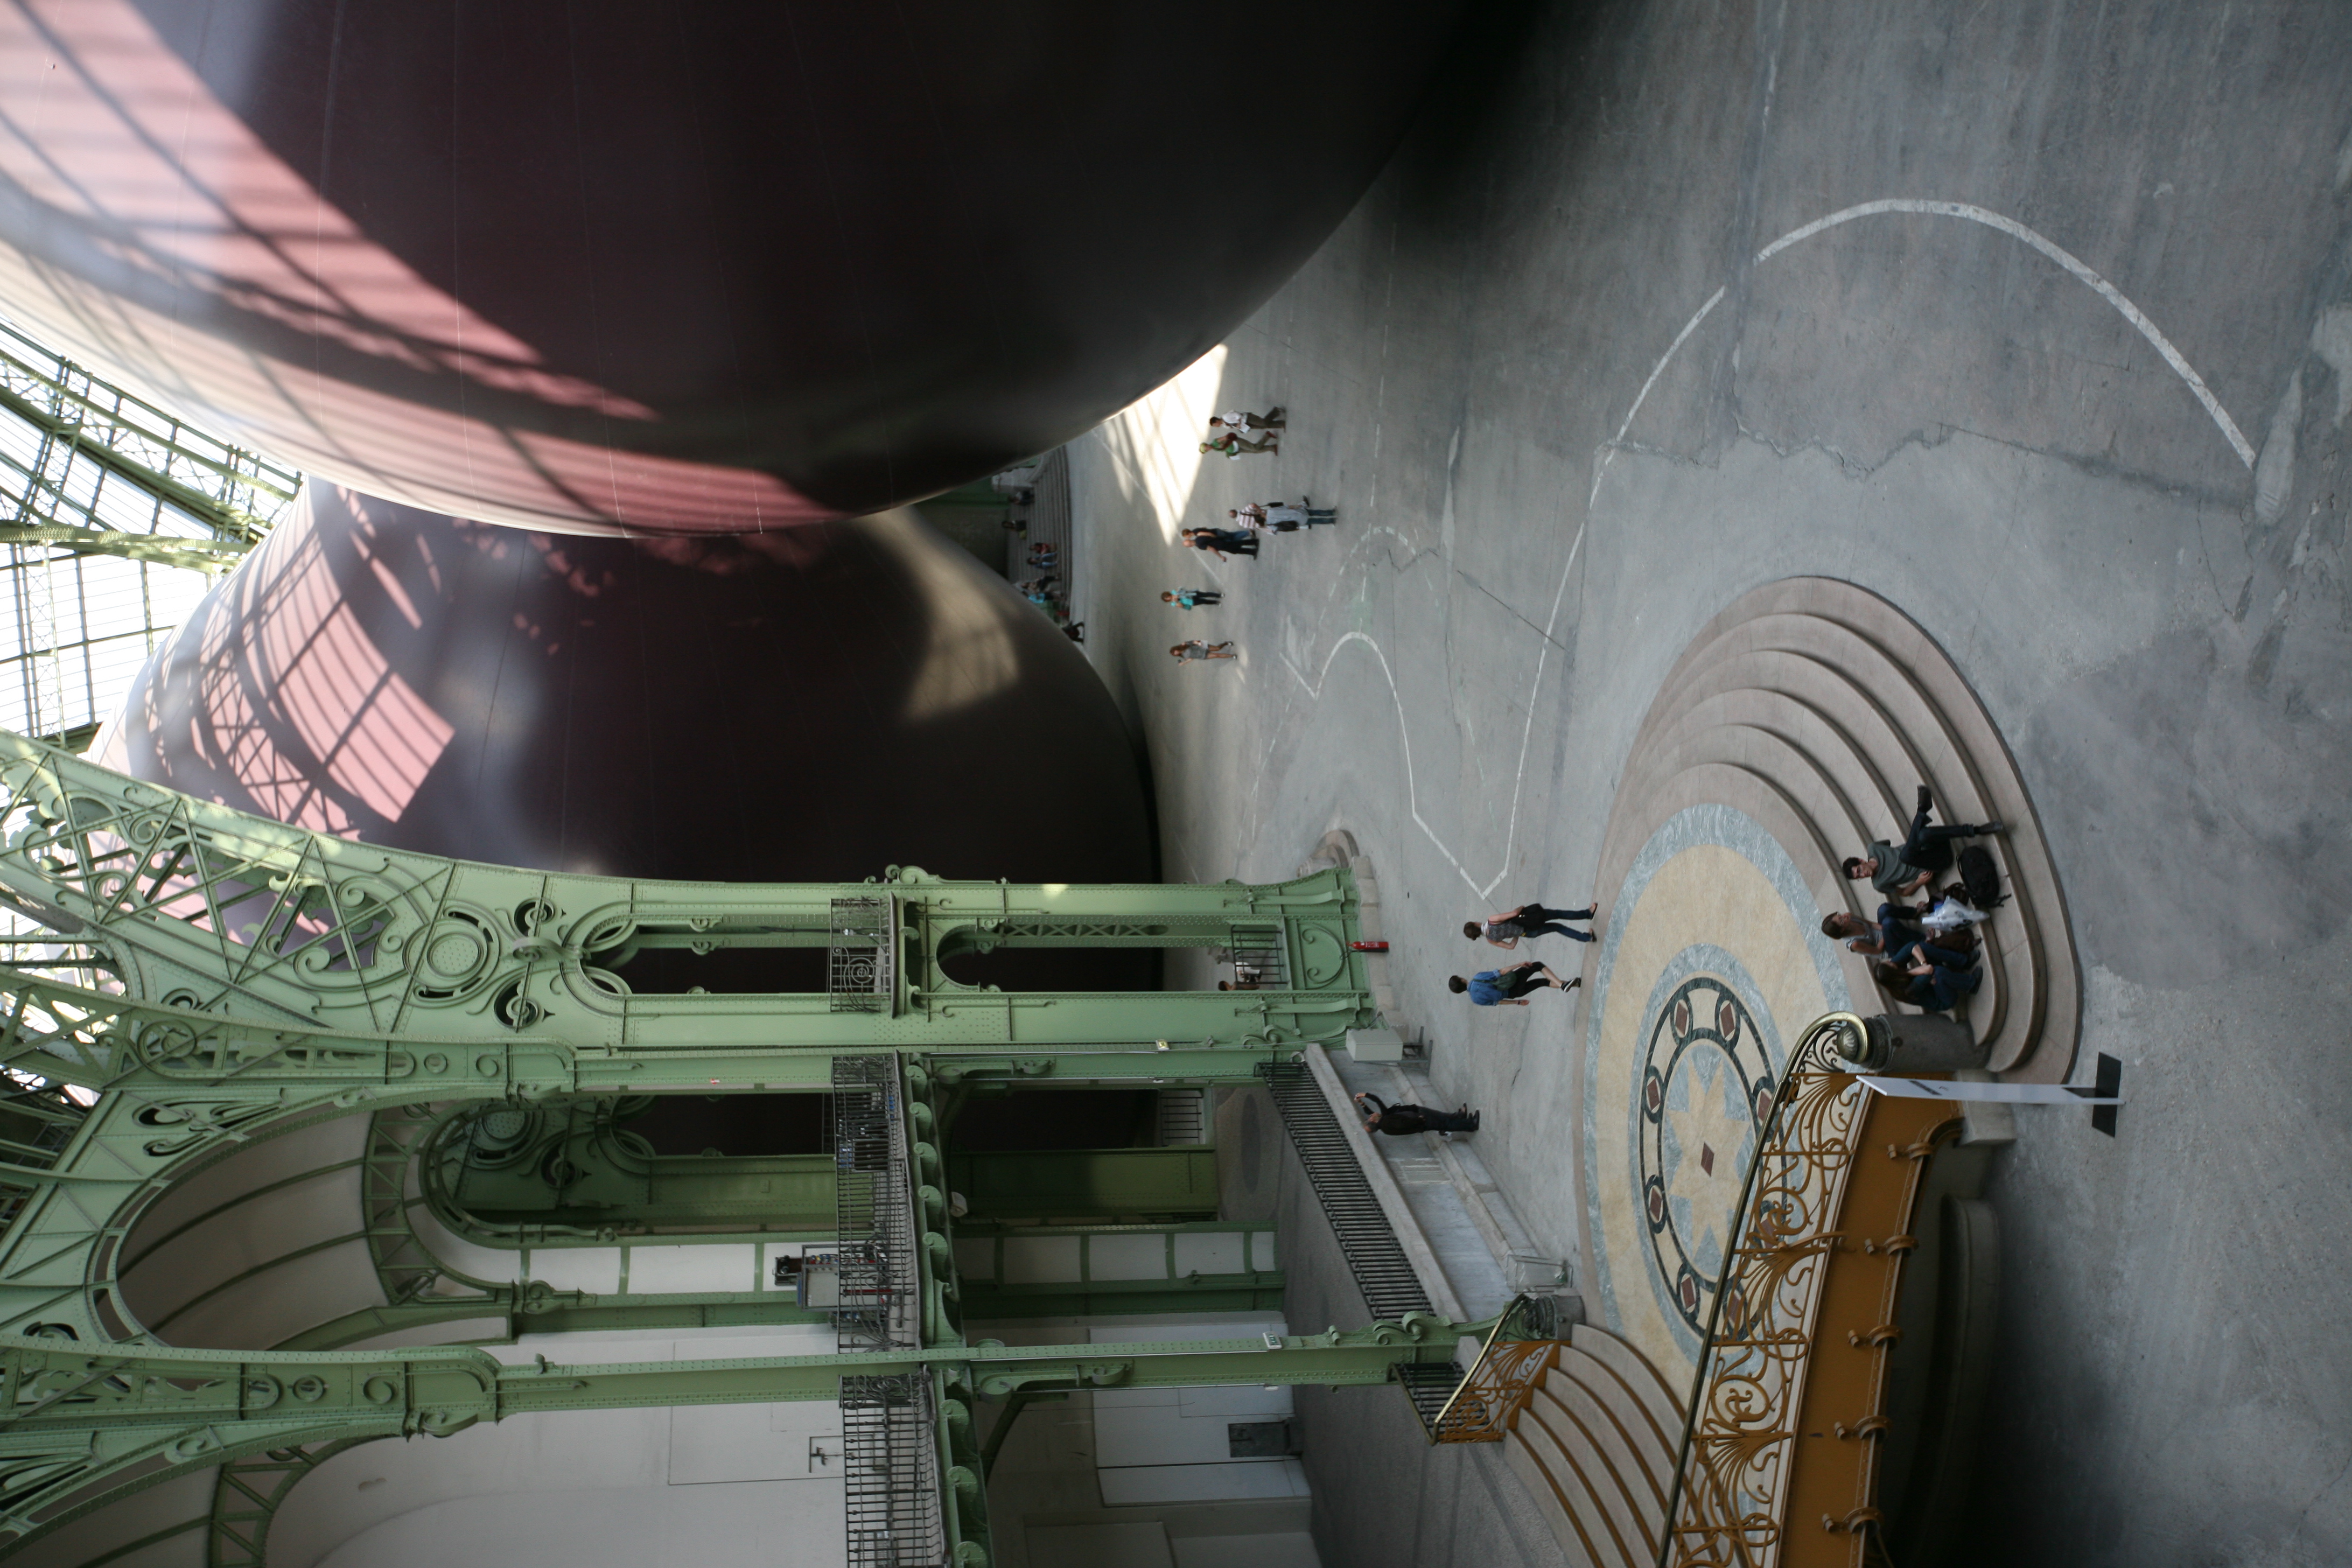
architecture, paris, artwork, sculpture, art, exposition, exhibition, shape, anishkapoor, contemporaryart, leviathan, grandpalais, monumenta, urban area